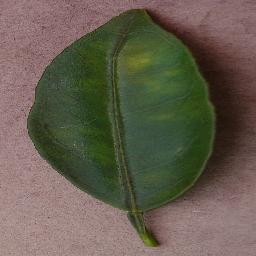
Label: Orange___Haunglongbing_(Citrus_greening)